Mahasantisukha Buddha Sasana Center

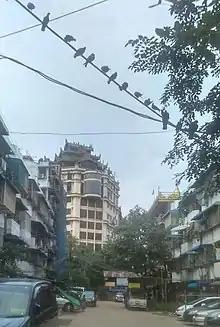
Back View of Mahāsantisukha Buddha Sasana Center

Mahāsantisukha Buddha Sasana Center is a Theravada Buddhist monastery located in Natchaung Ward, Tamwe Township, Yangon, Myanmar. The monastery was inaugurated on 17 December 1999, and was spearheaded under the leadership of Pannavamsa, and was sponsored with the support of the Burmese government.